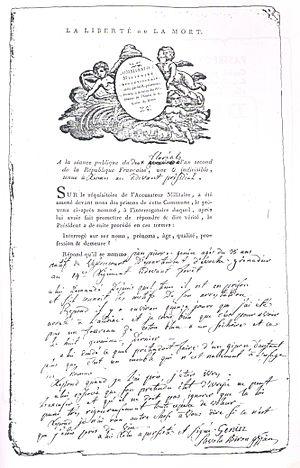
Interrogatoire d'un prévenu devant la Commission militaire d'Ille-et-Vilaine ayant siégé en Ille-et-Vilaine, dite Brutus Magnier, son président, An II et An III, ce militaire est accusé du vol d'un jupon
Les commissions militaires révolutionnaires sont des tribunaux d'exception, distincts des tribunaux militaires, instaurés de manière transitoire sous le nom de Commissions militaires par les représentants en mission dans les départements les plus affectés de mouvements hostiles à la Révolution française, afin de juger les causes en rapport avec l'état de guerre.
Antoine-Louis-Bernard Magnier, né et baptisé à Guise le 11 juin 1771, décédé à Saint-Louis du Sénégal le 25 septembre 1817, est un militaire français, président d'une commission militaire révolutionnaire pendant la guerre de Vendée. Sous la Révolution, il adopte les prénoms « Lepelletier-Beaurepaire-Brutus ».